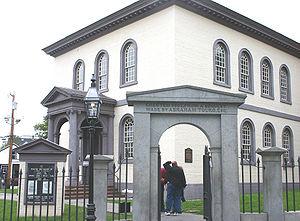
La synagogue Touro est la plus ancienne synagogue d'Amérique du Nord et la seule datant de l'époque coloniale américaine toujours en activité. Elle est située à Newport dans l'État de Rhode Island.